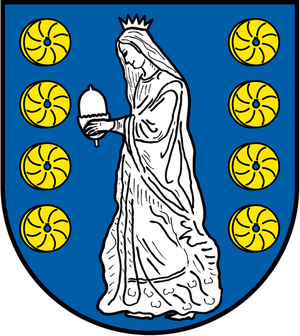
Nordharz est une municipalité unie allemande de la Saxe-Anhalt dans l'arrondissement de Harz, fondée le 1ᵉʳ janvier 2010 et regroupant les villages suivants :